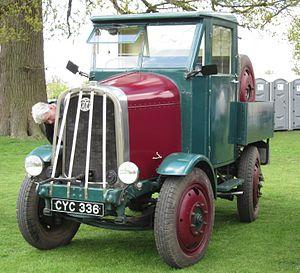
Latil 4X4 (1937) en Angleterre